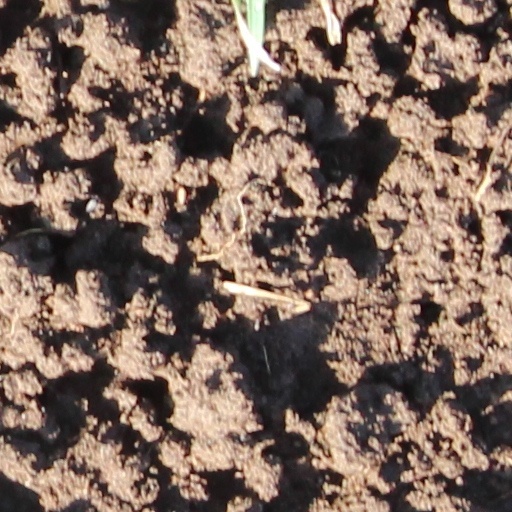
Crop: wheat